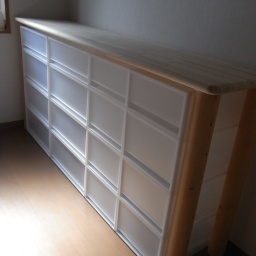
drawer under the table just fit